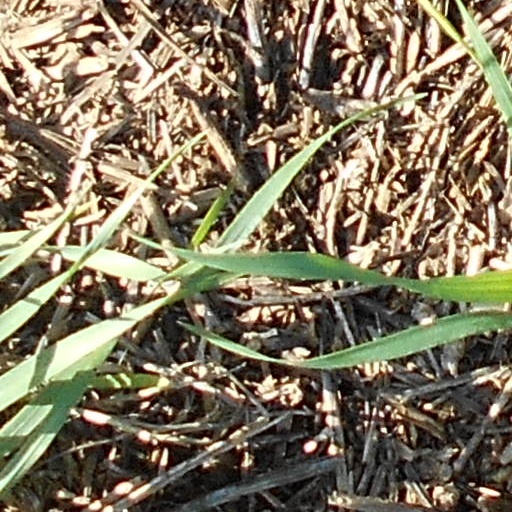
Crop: wheat